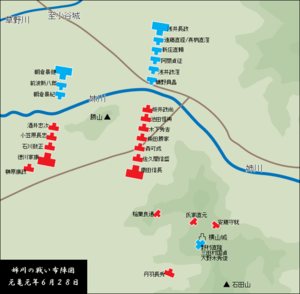
La bataille d'Anegawa opposa le daimyō Nobunaga Oda, épaulé par Ieyasu Tokugawa, à une alliance des clans Asai et Asakura, durant la période Sengoku. Elle marqua le déclin des deux derniers en faveur des premiers, qui allaient étendre leur emprise sur le Japon.